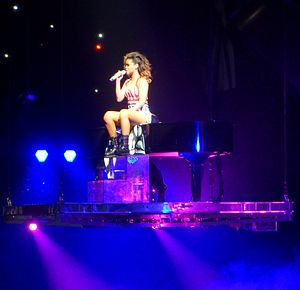
Love the Way You Lie / Efterfølger
Rihanna optræder med "Love the Way You Lie (Part II)" på Loud Tour (2011) i Birmingham, England
Rihanna is standing on a grand piano on a stage illuminated with purple light.
"""Love the Way You Lie"" er den anden single fra den amerikanske rapper Eminems syvende studiealbum Recovery. Sangerinden Skylar Grey blev inspireret til at skrive og indspille demoen med Alex da Kid, da hun følte, at hun var i et voldeligt romantisk forhold med musikindustrien. Eminem skrev versene og valgte den barbadianske sangerinde Rihanna til at synge omkvædet; deres tidligere erfaringer med voldelige parforhold havde indflydelse på samarbejdet. Indspilningerne foregik i Ferndal i Michigan og i Dublin i Irland. Med guitar, klaver og violin er sangen en midttempo hip hop ballade med et pop-refrain og beskriver to elskere, der afviser at gå fra hinanden på trods af at være i et voldeligt had-kærlighedsforhold.